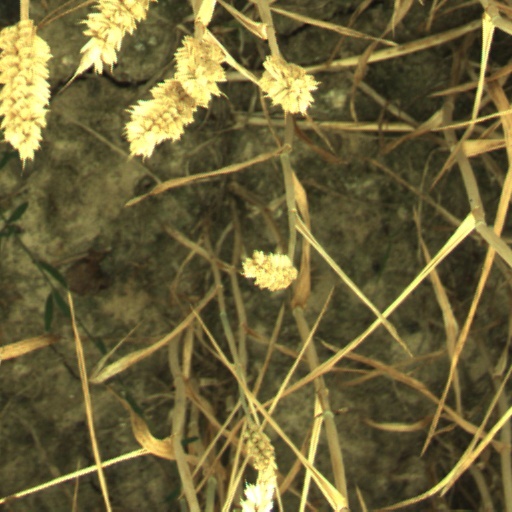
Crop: wheat